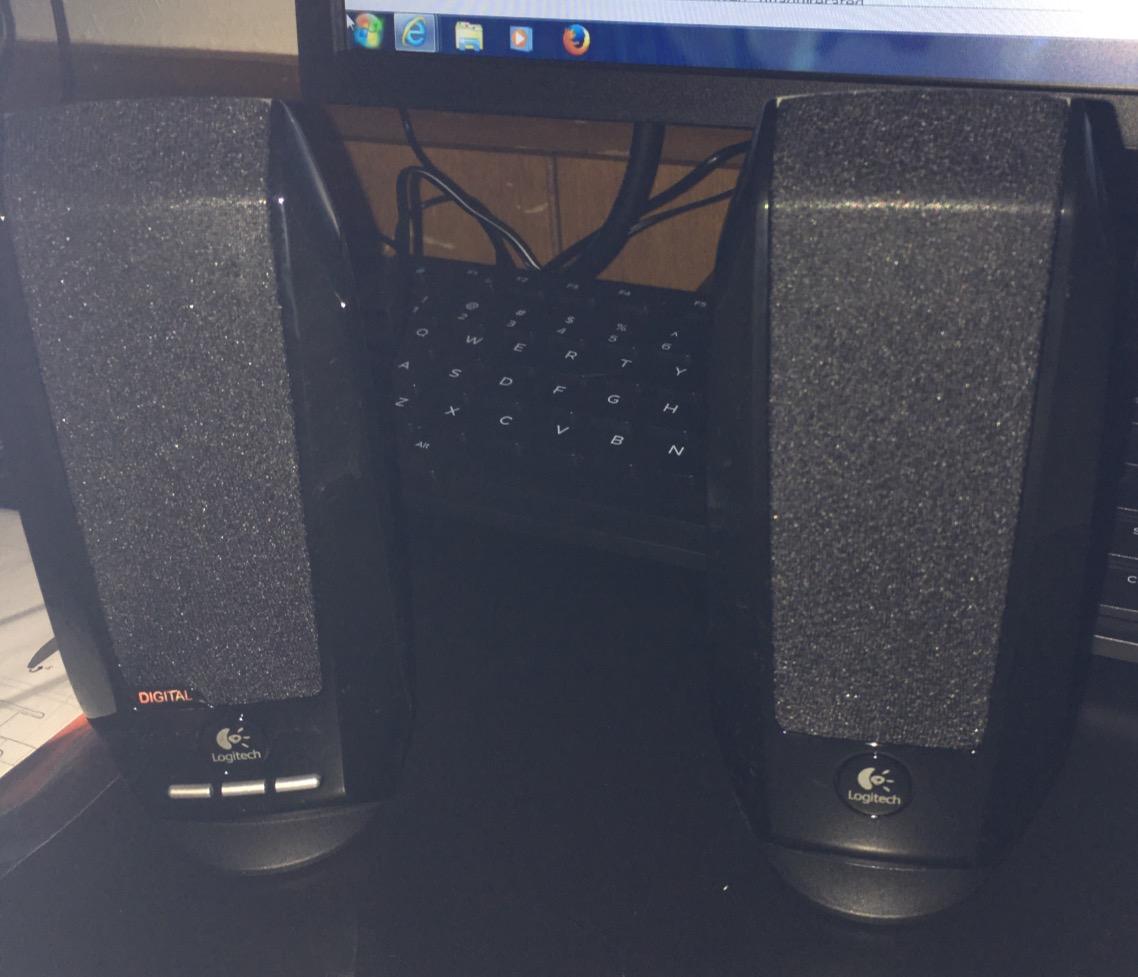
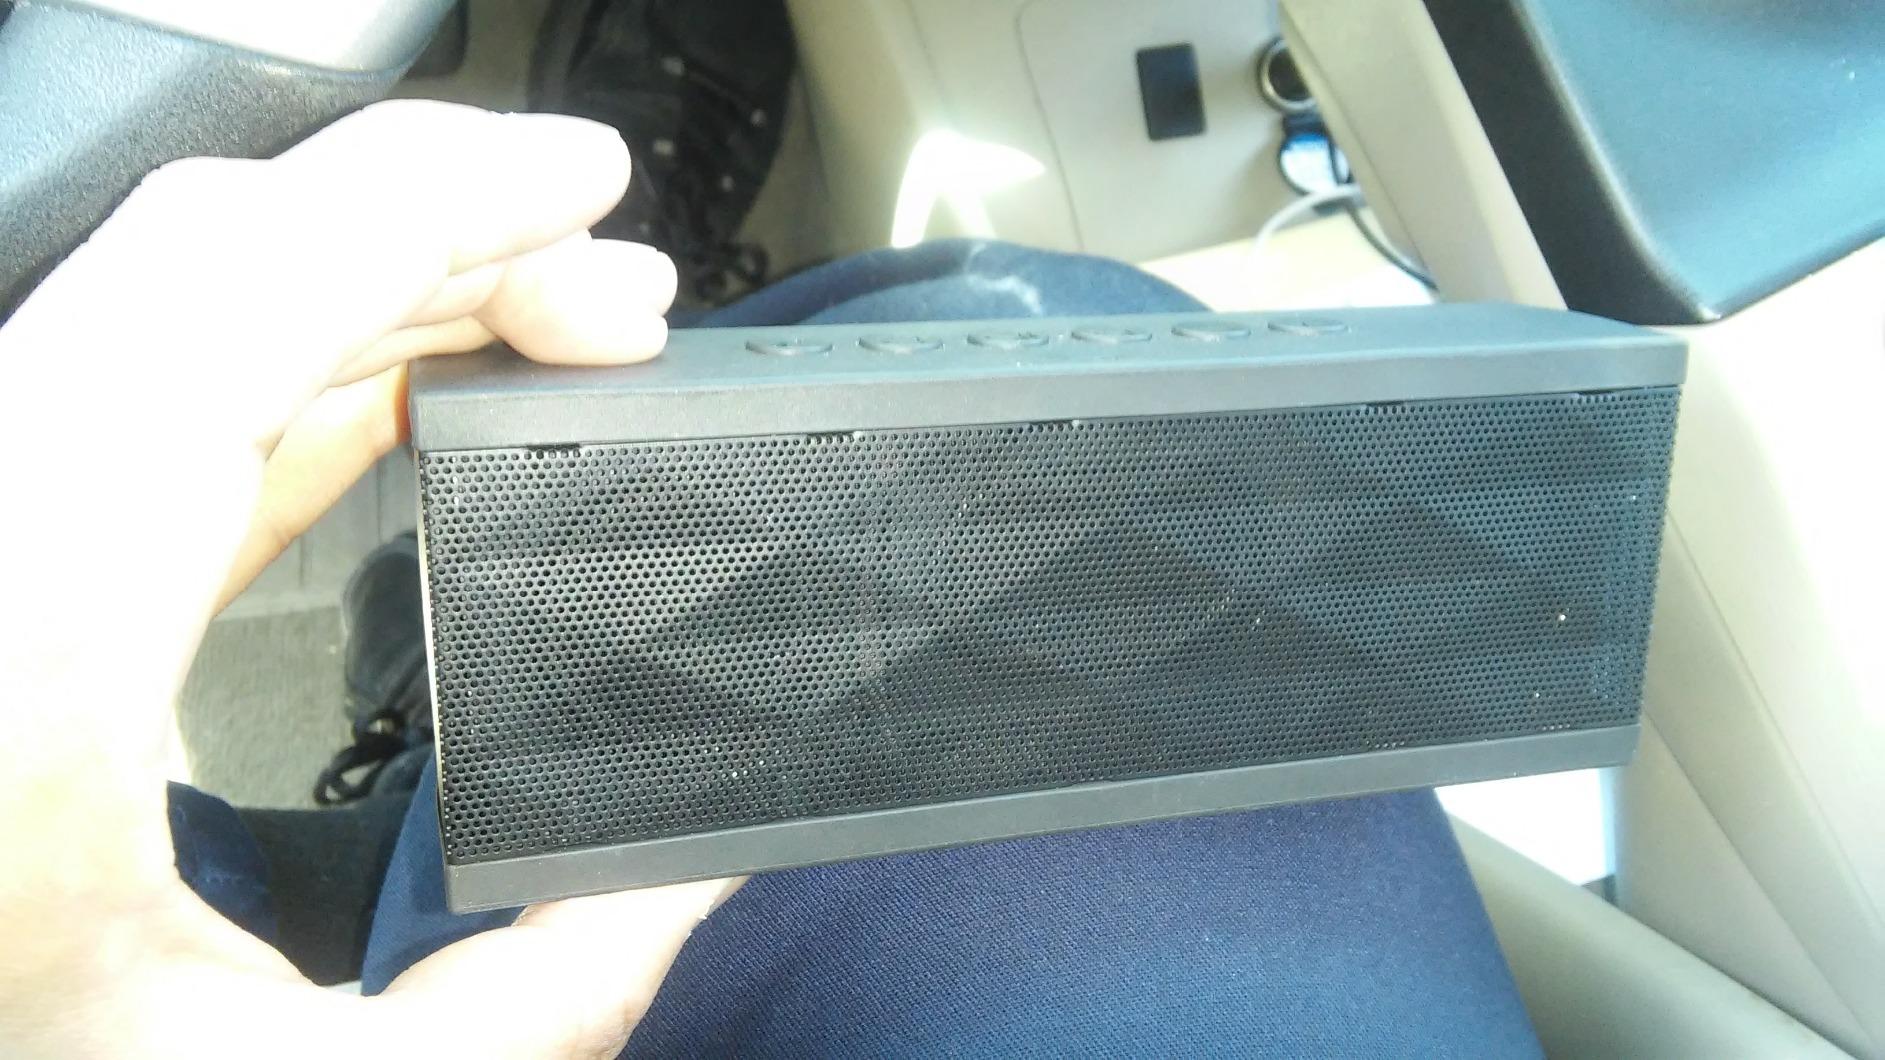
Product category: speaker
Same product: no